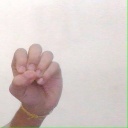
अक्षर: उ